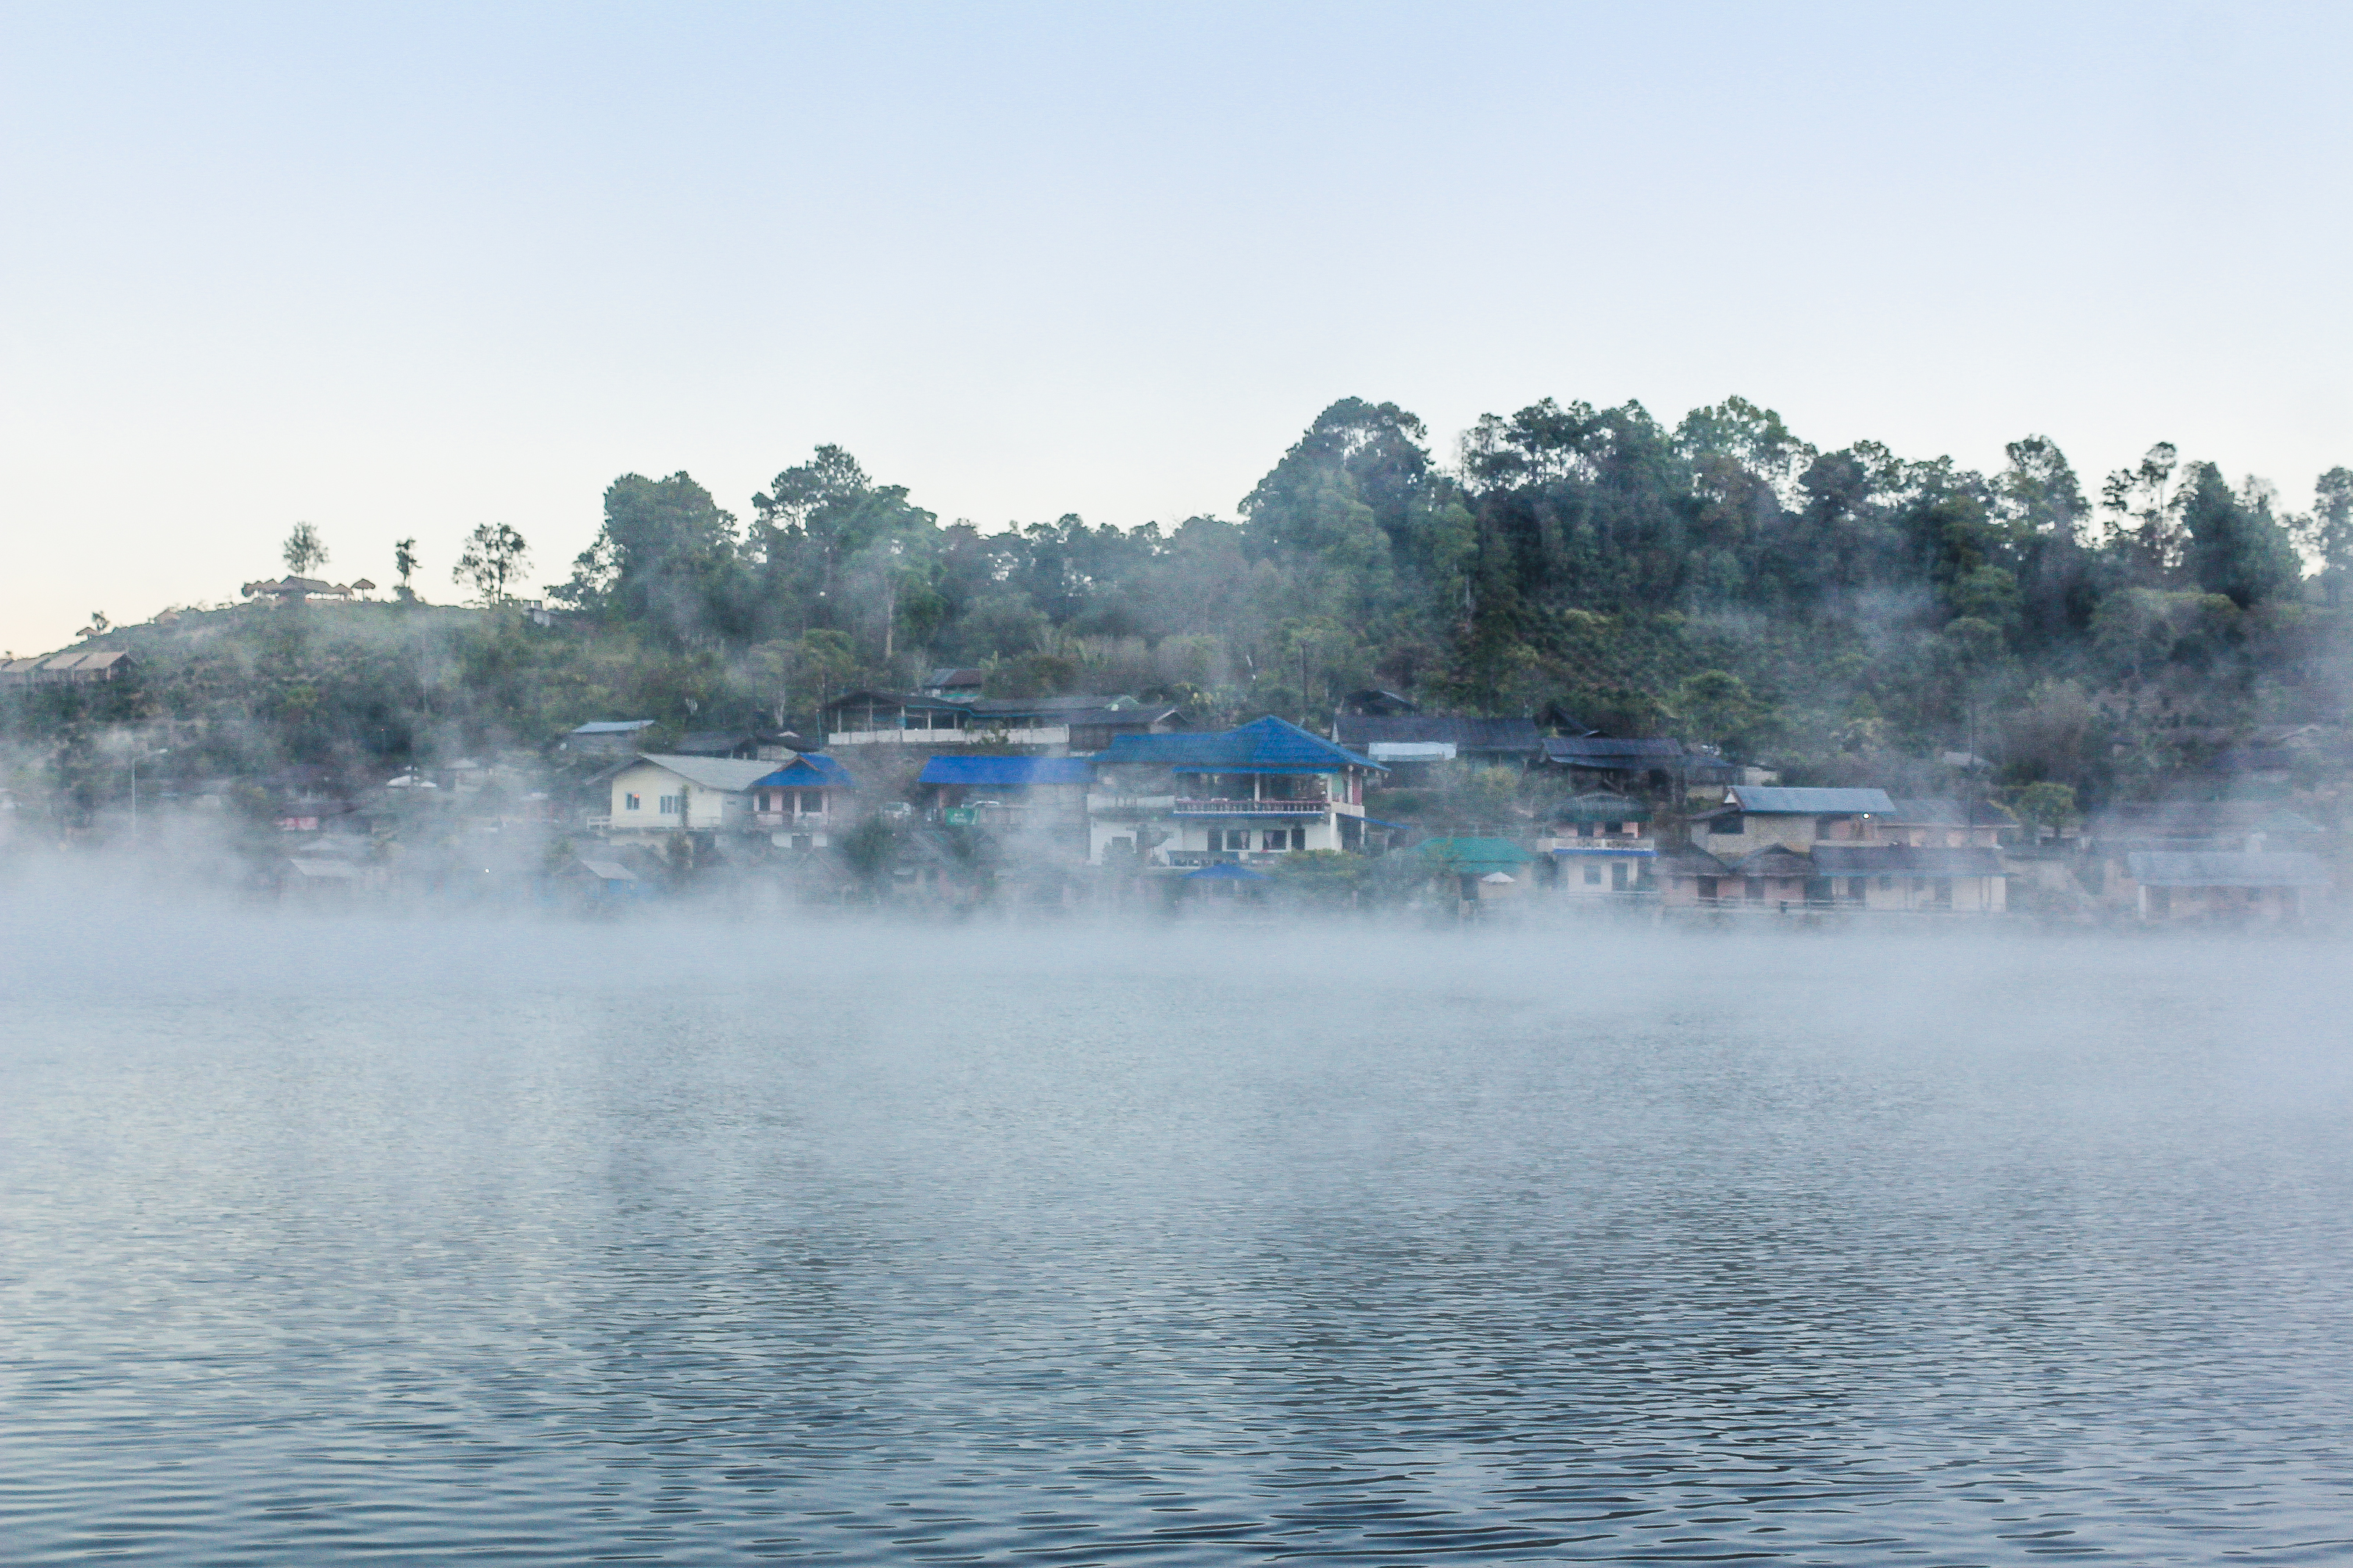
forest, shadow, traveler, sunshine, magnificent, cold, holiday, ban, mist, summer, settlement, mae, beautiful, chinese, tea, mountain, view, son, romantic, design, thailand, national, sunny, village, day, park, sky, green, journey, natural, wallpaper, nature, relax, cool, tree, thai, water, hmong, hong, sunlight, field, light, background, river, travel, lake, landscape, fog, atmospheric phenomenon, natural landscape, morning, water resources, haze, hill station, bank, vehicle, cloud, reflection, smoke, tourism